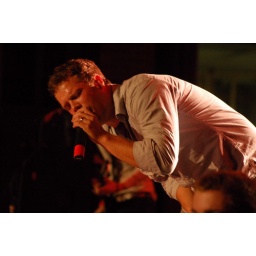
pic from the concert in the medicine hat college theater on sept 6, 2006